Sky position (RA, Dec in degrees): 311.043, -0.4155
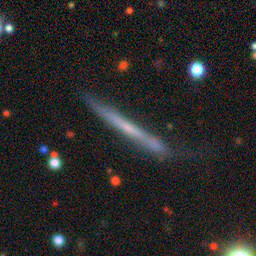
Galaxy morphology: Edge-on Galaxies without Bulge